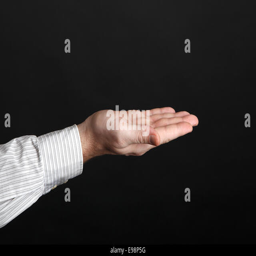
caucasian male hands hold something in front of a black background